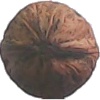
Label: walnut